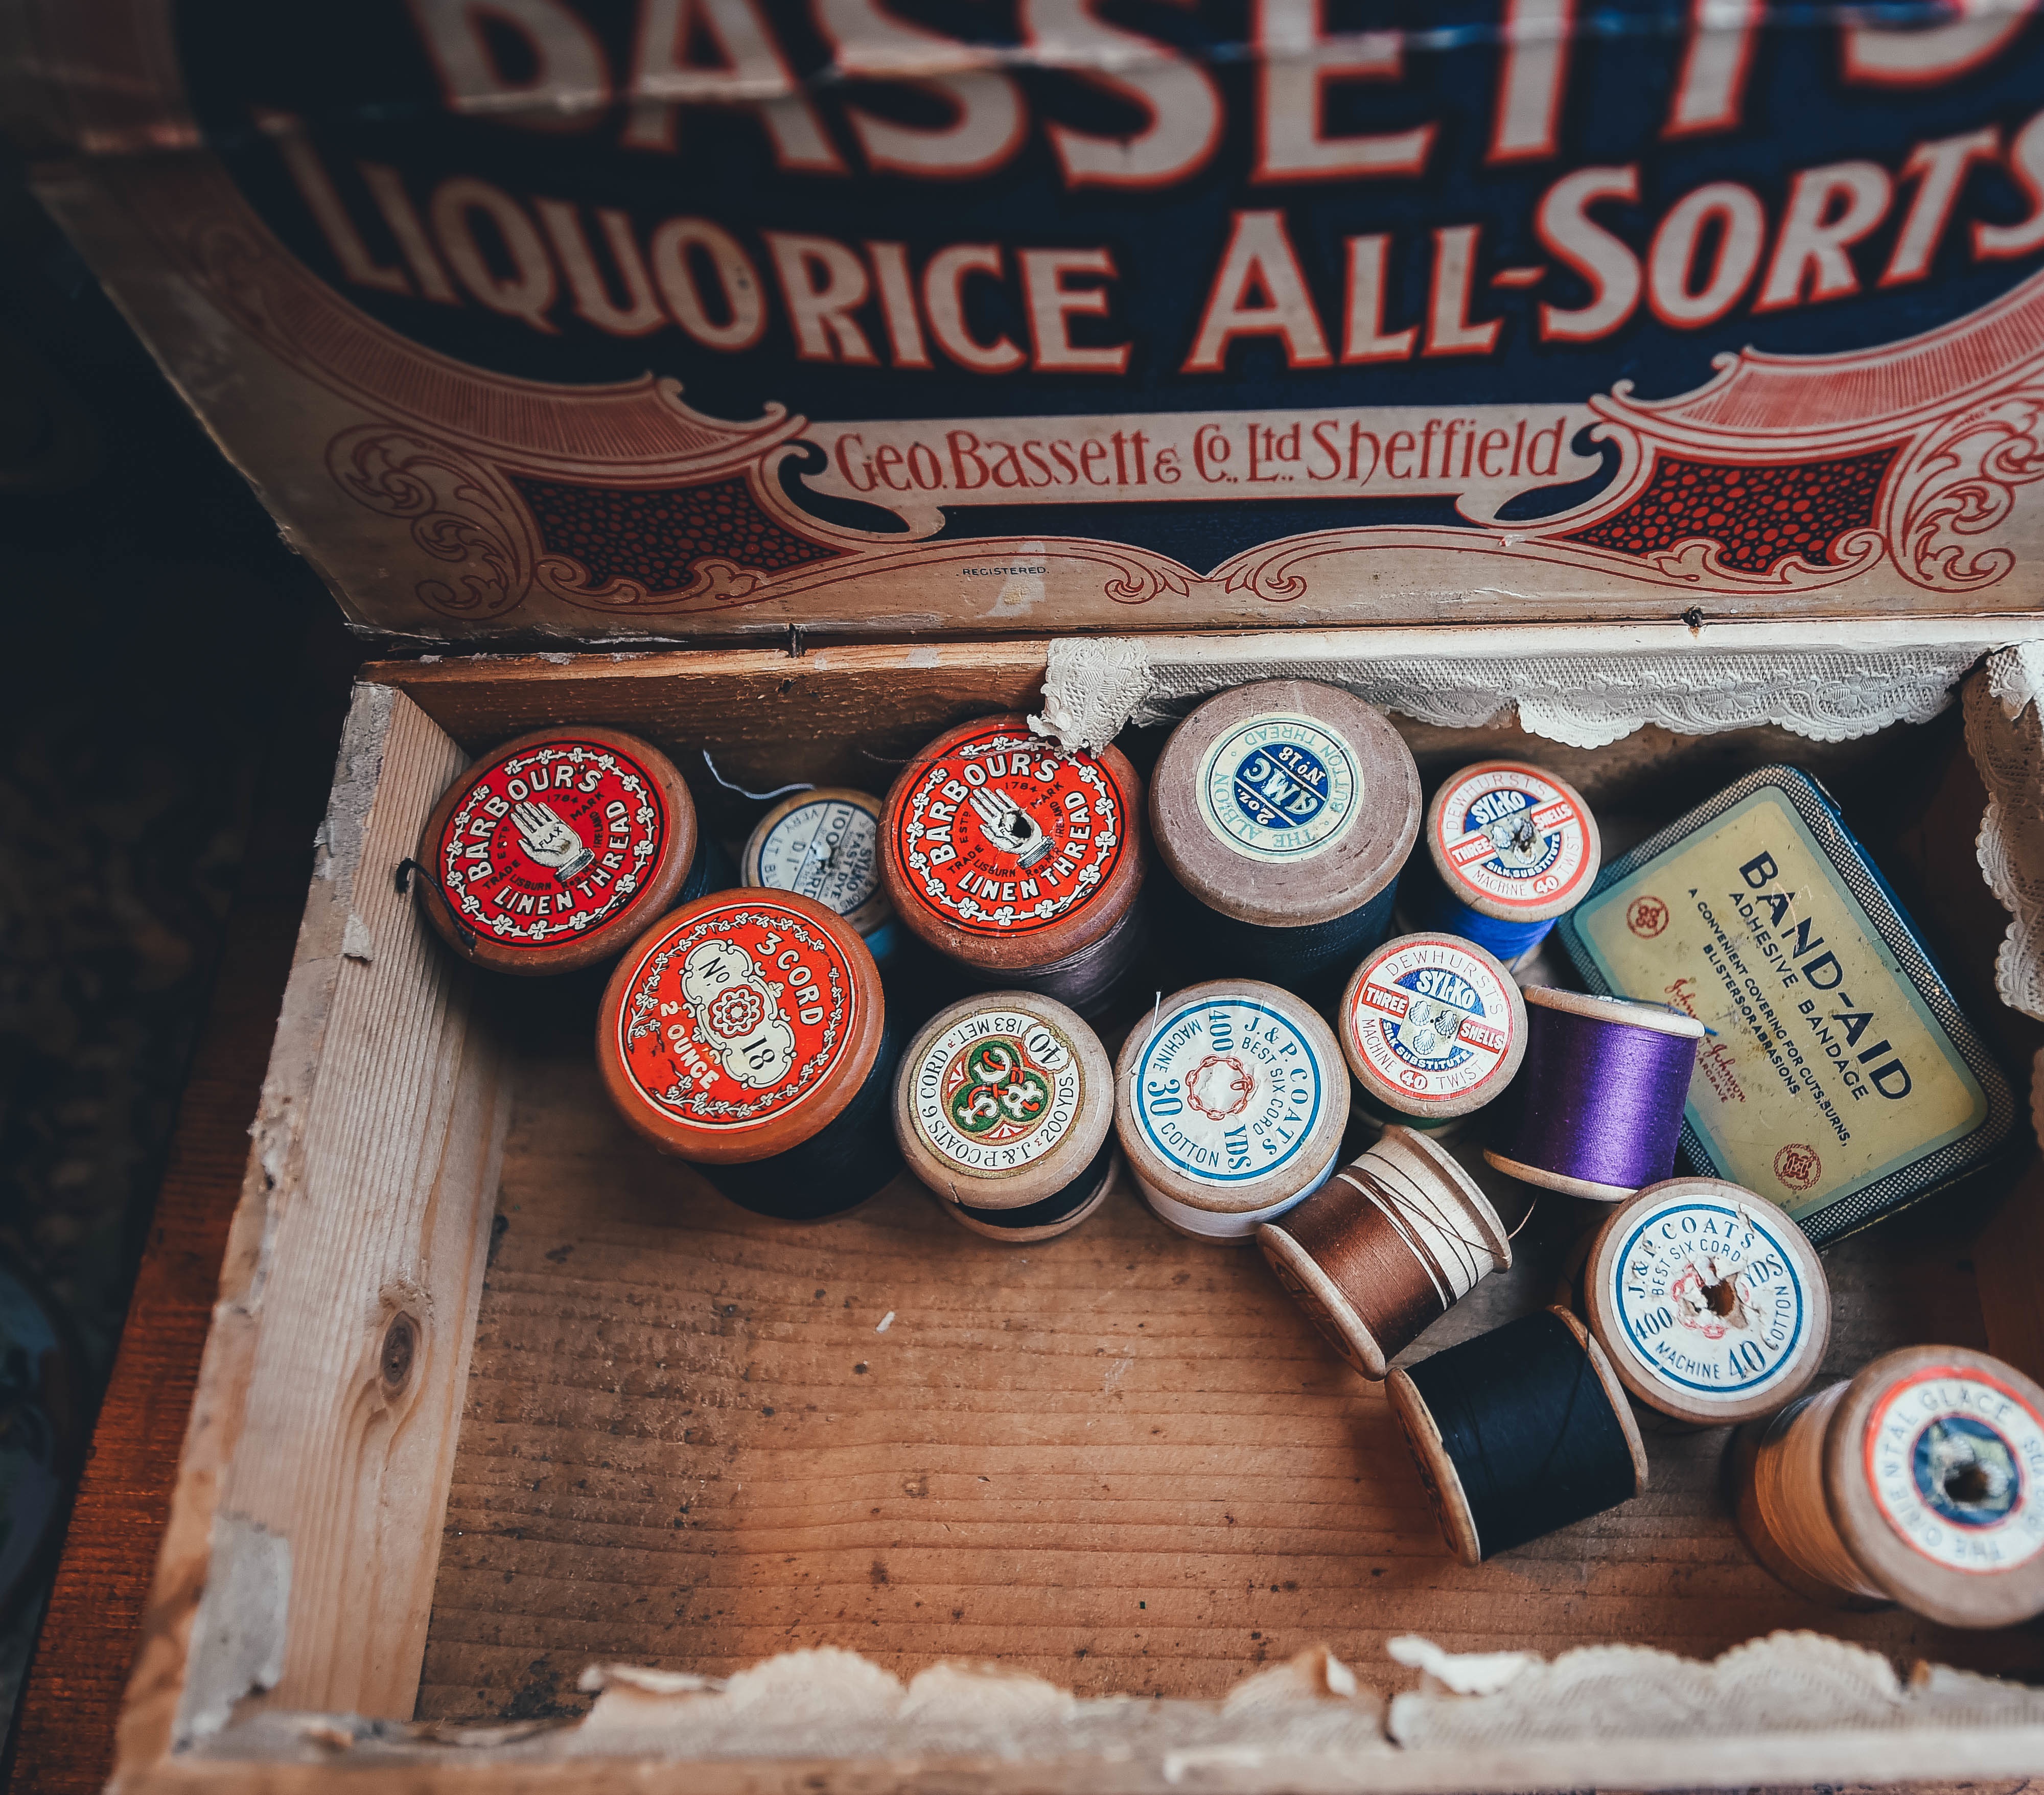
food, baking, dessert, games, flavor